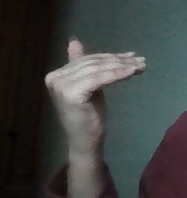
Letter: khaa